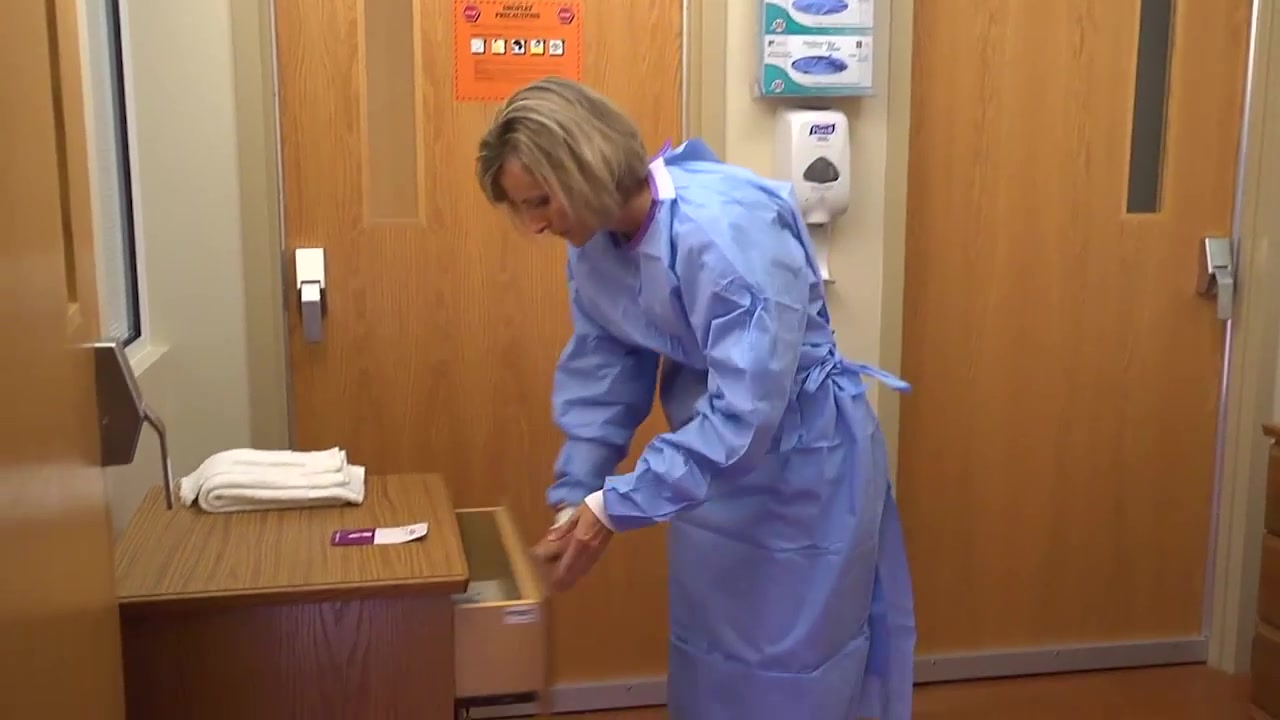
Objects detected:
Coverall